Dinu Adameșteanu

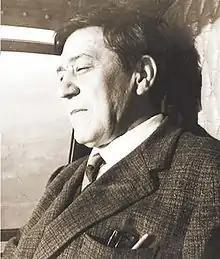
Adameșteanu, pioneer of aerial archaeology, during a helicopter survey in 1966

In this period, Adameșteanu continued his pioneering use of aerial survey. His attentive and patient comparison between surface and aerial photographic evidence allowed him to identify "a large number of ancient sites, some known only through literary sources and some otherwise entirely unknown.